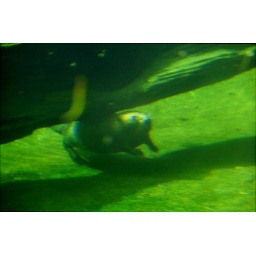
264 Beaver under water through glass